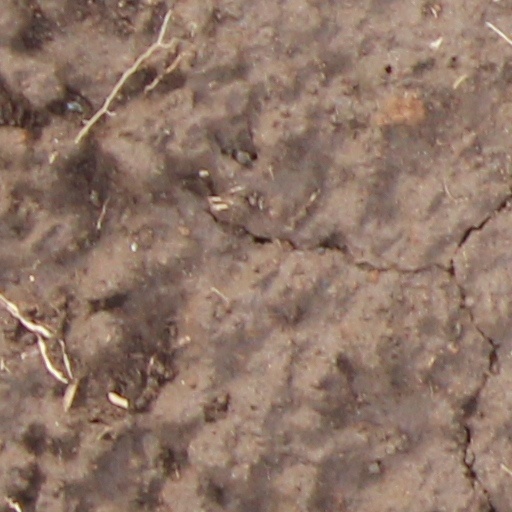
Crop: wheat